East Central Railway zone

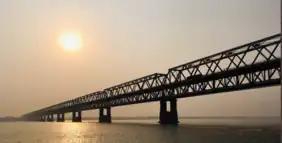
Rajendra Setu

Rajendra Setu, or Simaria Bridge, is a bridge across the Ganges that was the first to link the northern and southern portions of the state of Bihar. The location of the bridge was based on the work of M. Visvesvaraya, who was more than 90 years old at the time. In a wheelchair, he visited the bridge site on the special request of Bihar's chief minister, Shri Krishna Sinha. It was the first bridge over the Ganges to be built in independent India (after 1947).In the entire east to west stretch of about of river Ganga in Bihar, there is a rail-cum road bridge at Varanasi and then the downstream if we go the nearest Rail link across river Ganga was available at Mokama-Simaria, at Mokama (Rajendra Bridge) which is from Varanasi.